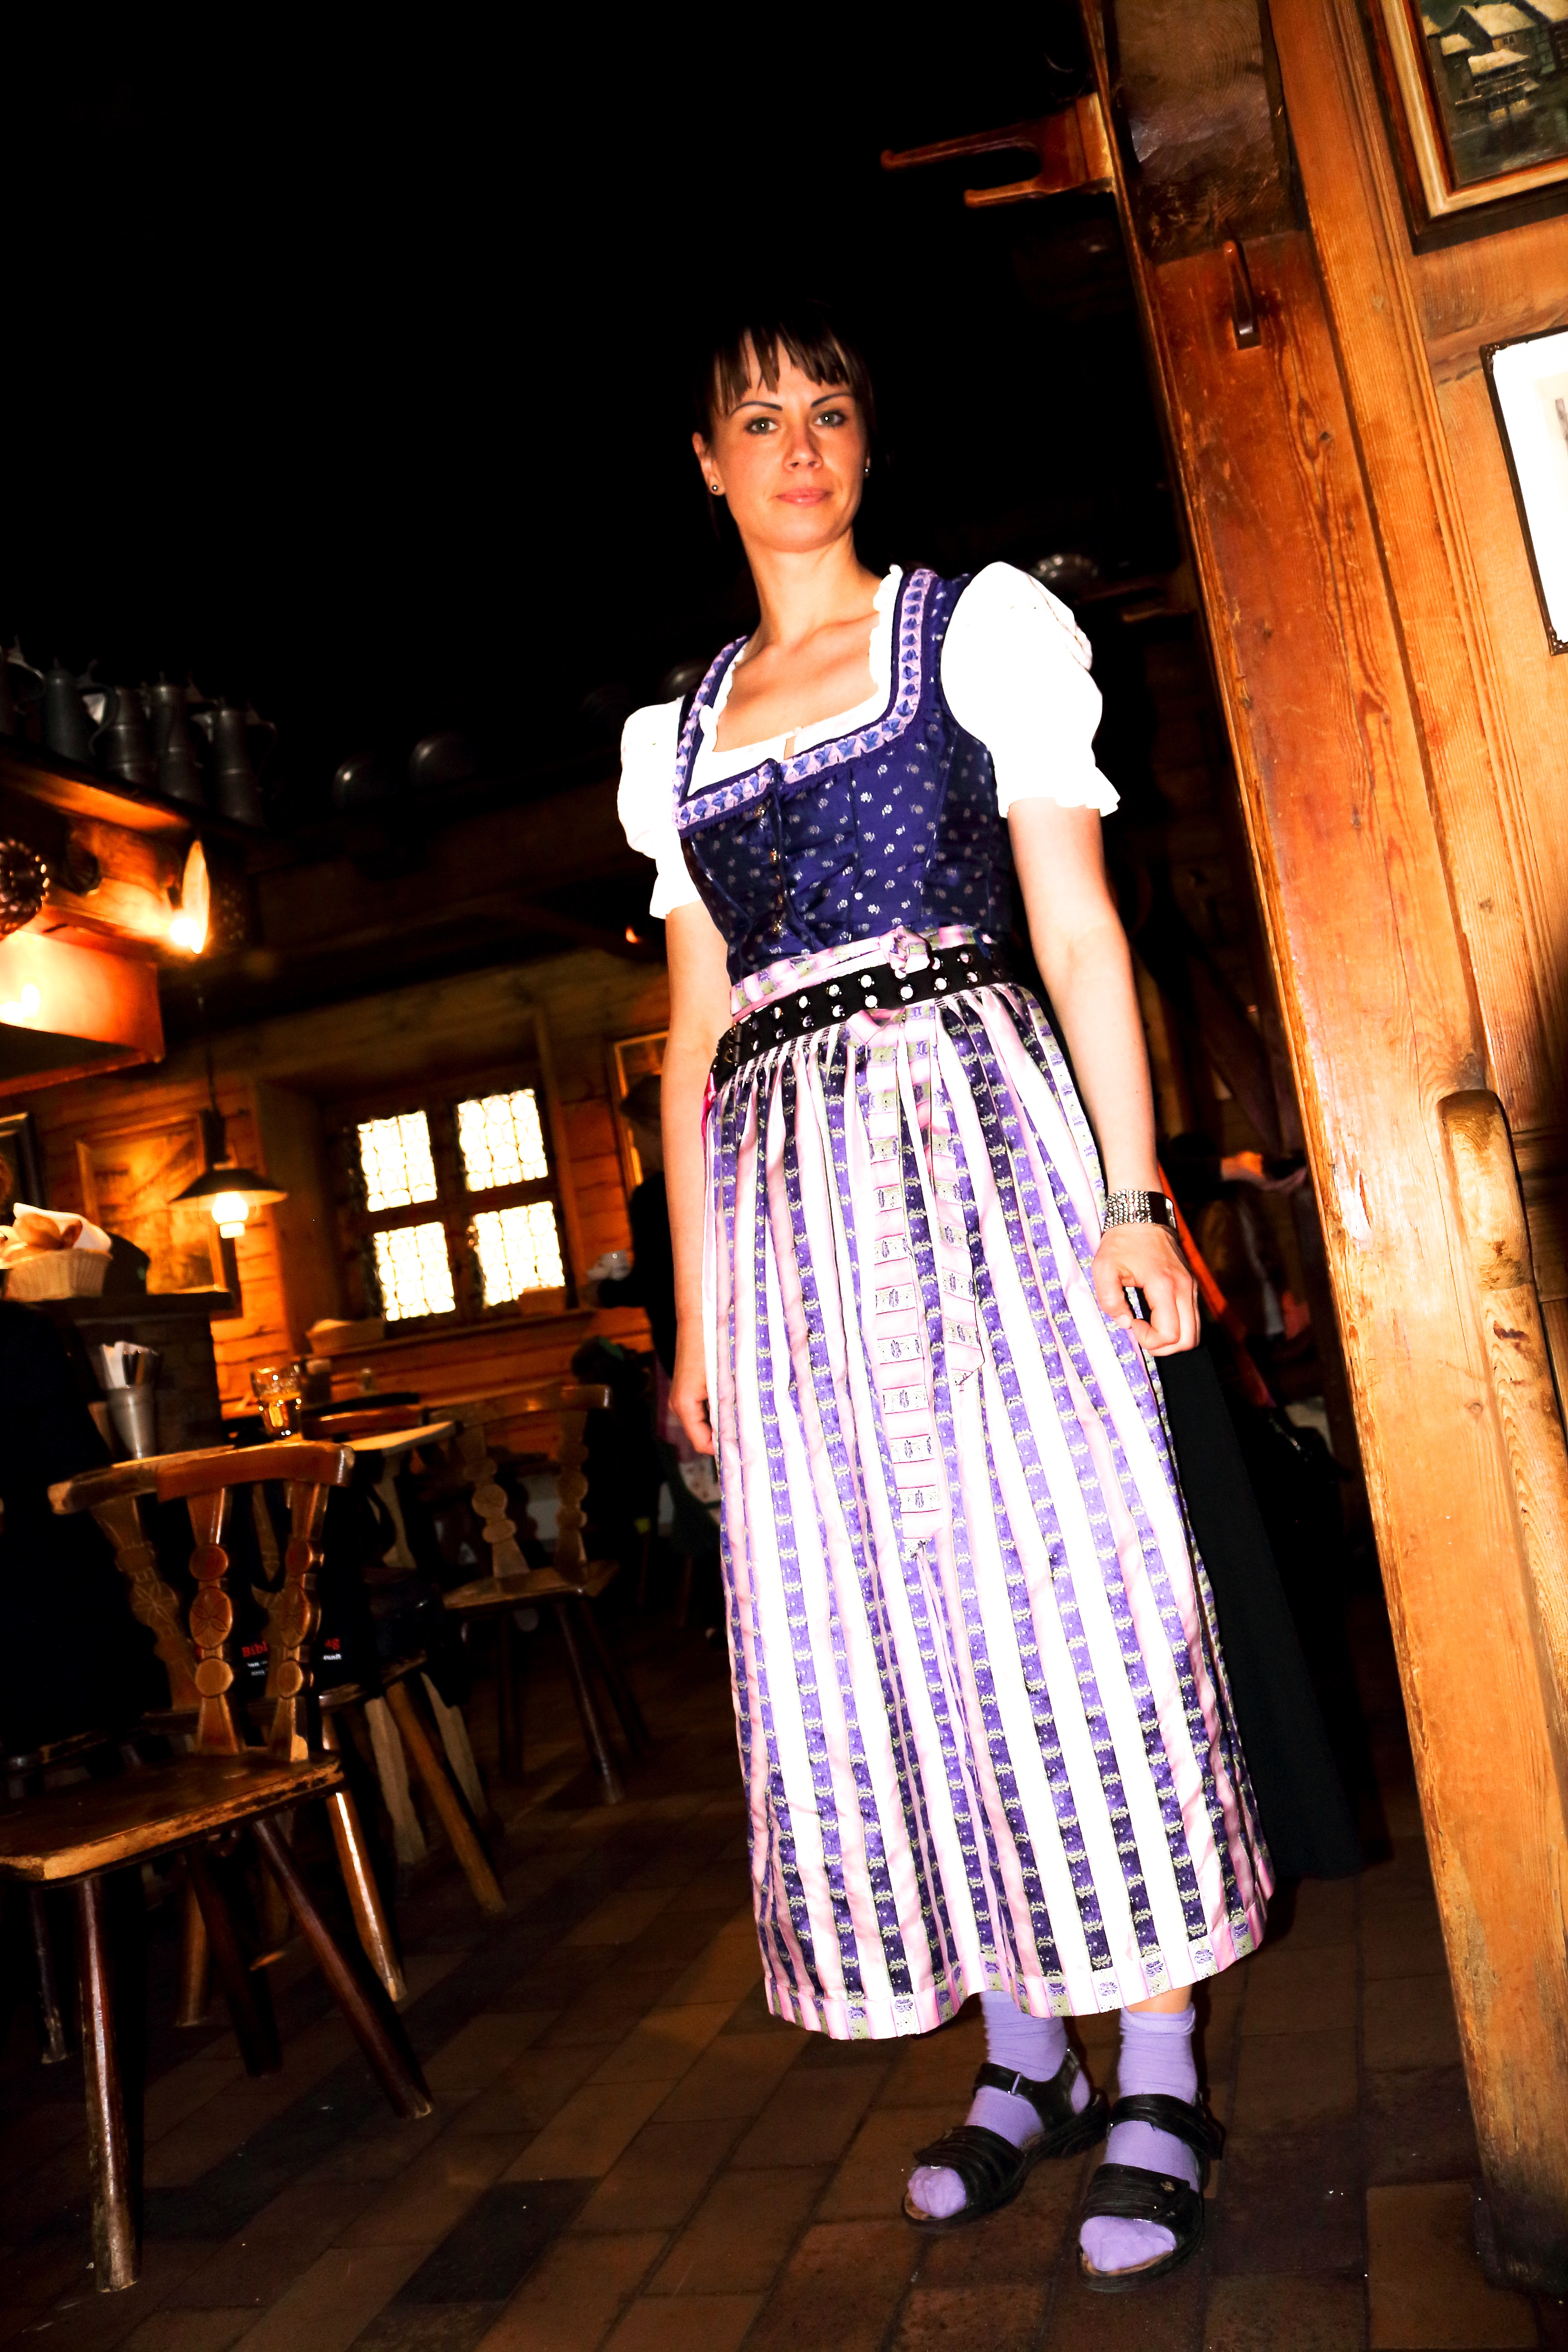
fashion, clothing, dress